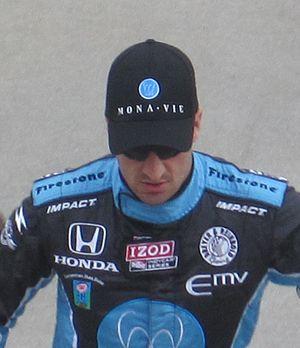
Laurent Redon, né le 5 août 1973 à Saint-Chamond, est un pilote automobile français. Il est notamment connu pour avoir été nommé « rookie of the year » de l'Indy Racing League en 2002 et avoir contribué à la première victoire de Pescarolo Sport en endurance en 2001.